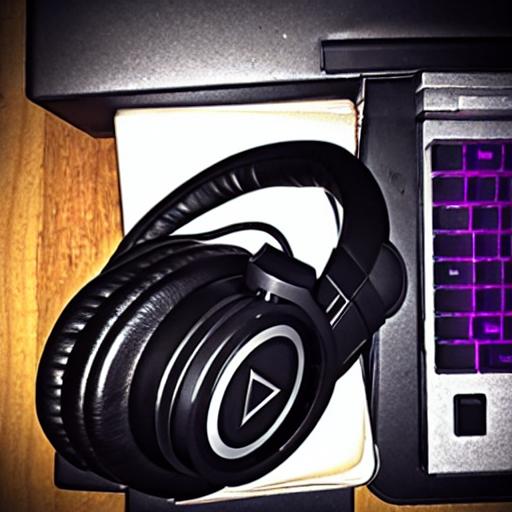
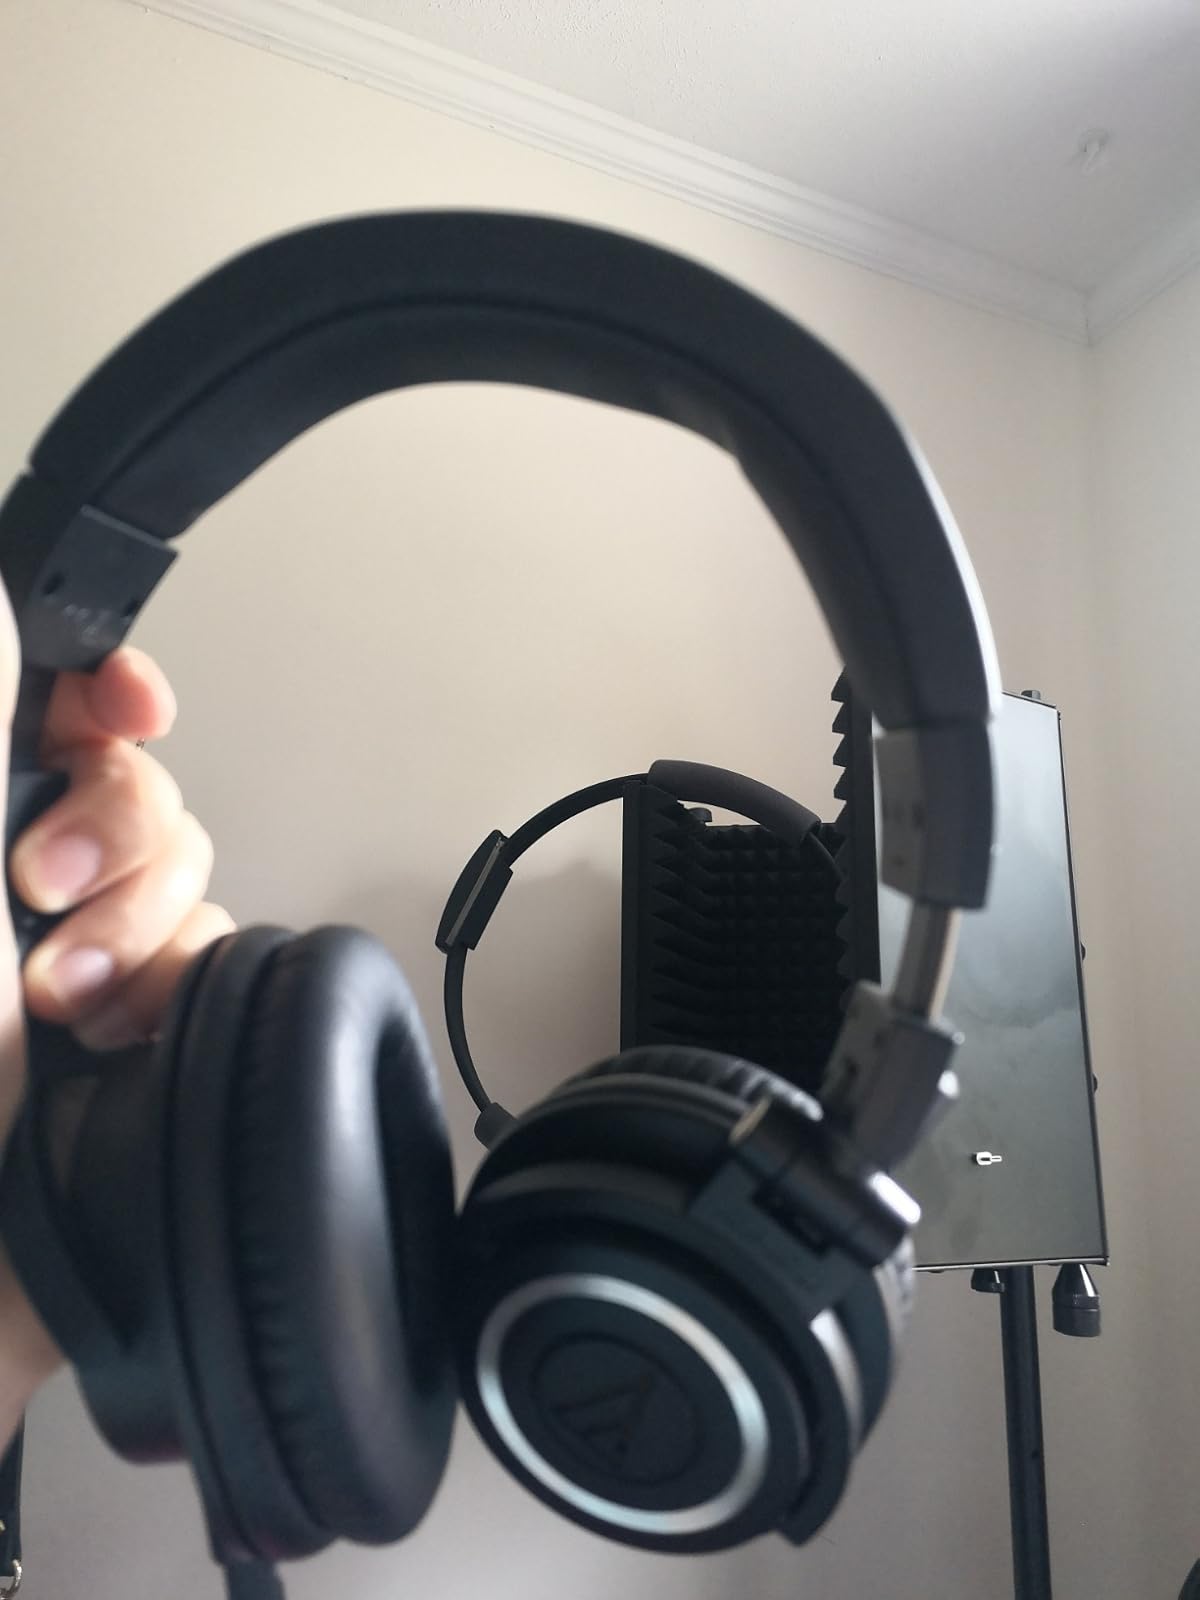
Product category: headphones
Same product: no